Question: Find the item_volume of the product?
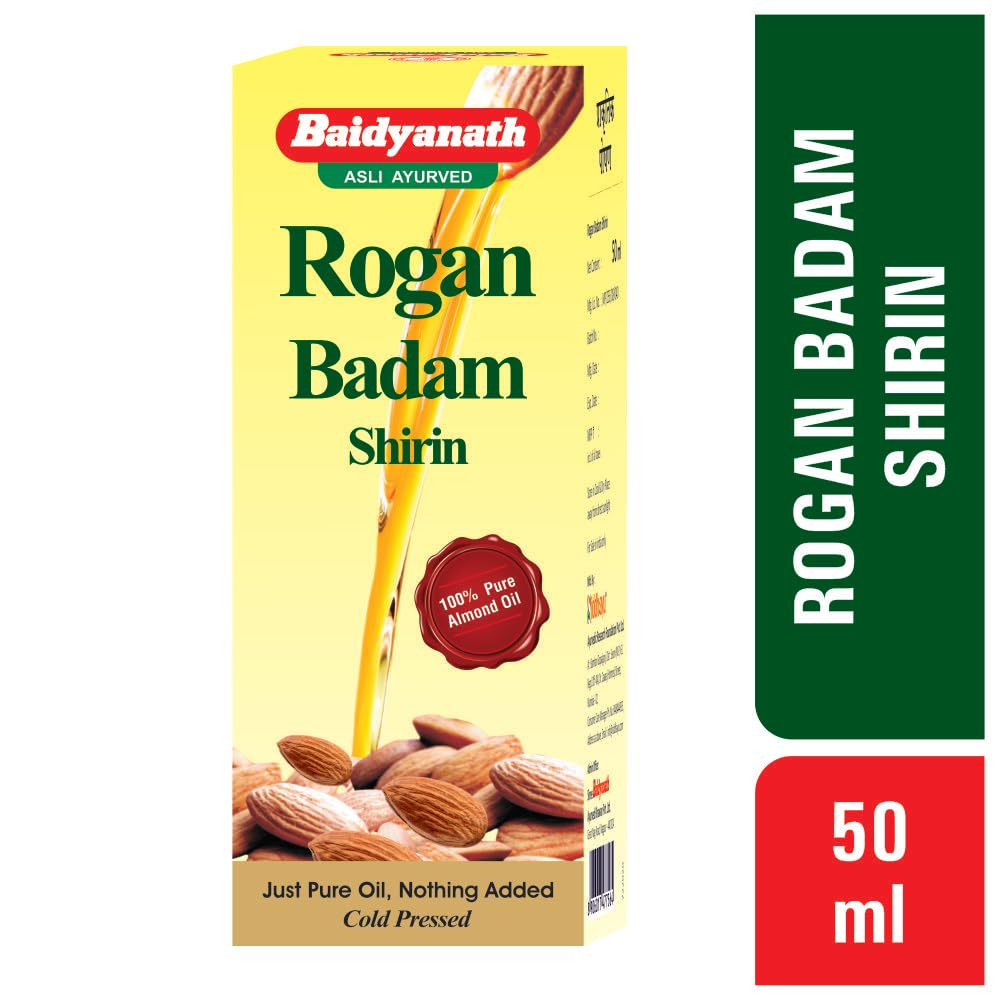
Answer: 50.0 millilitre